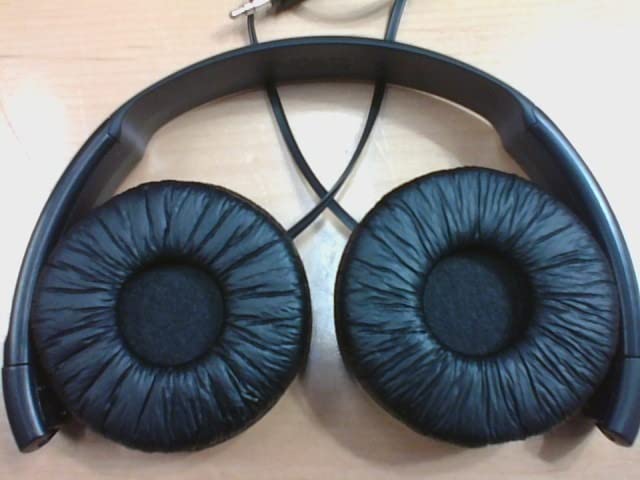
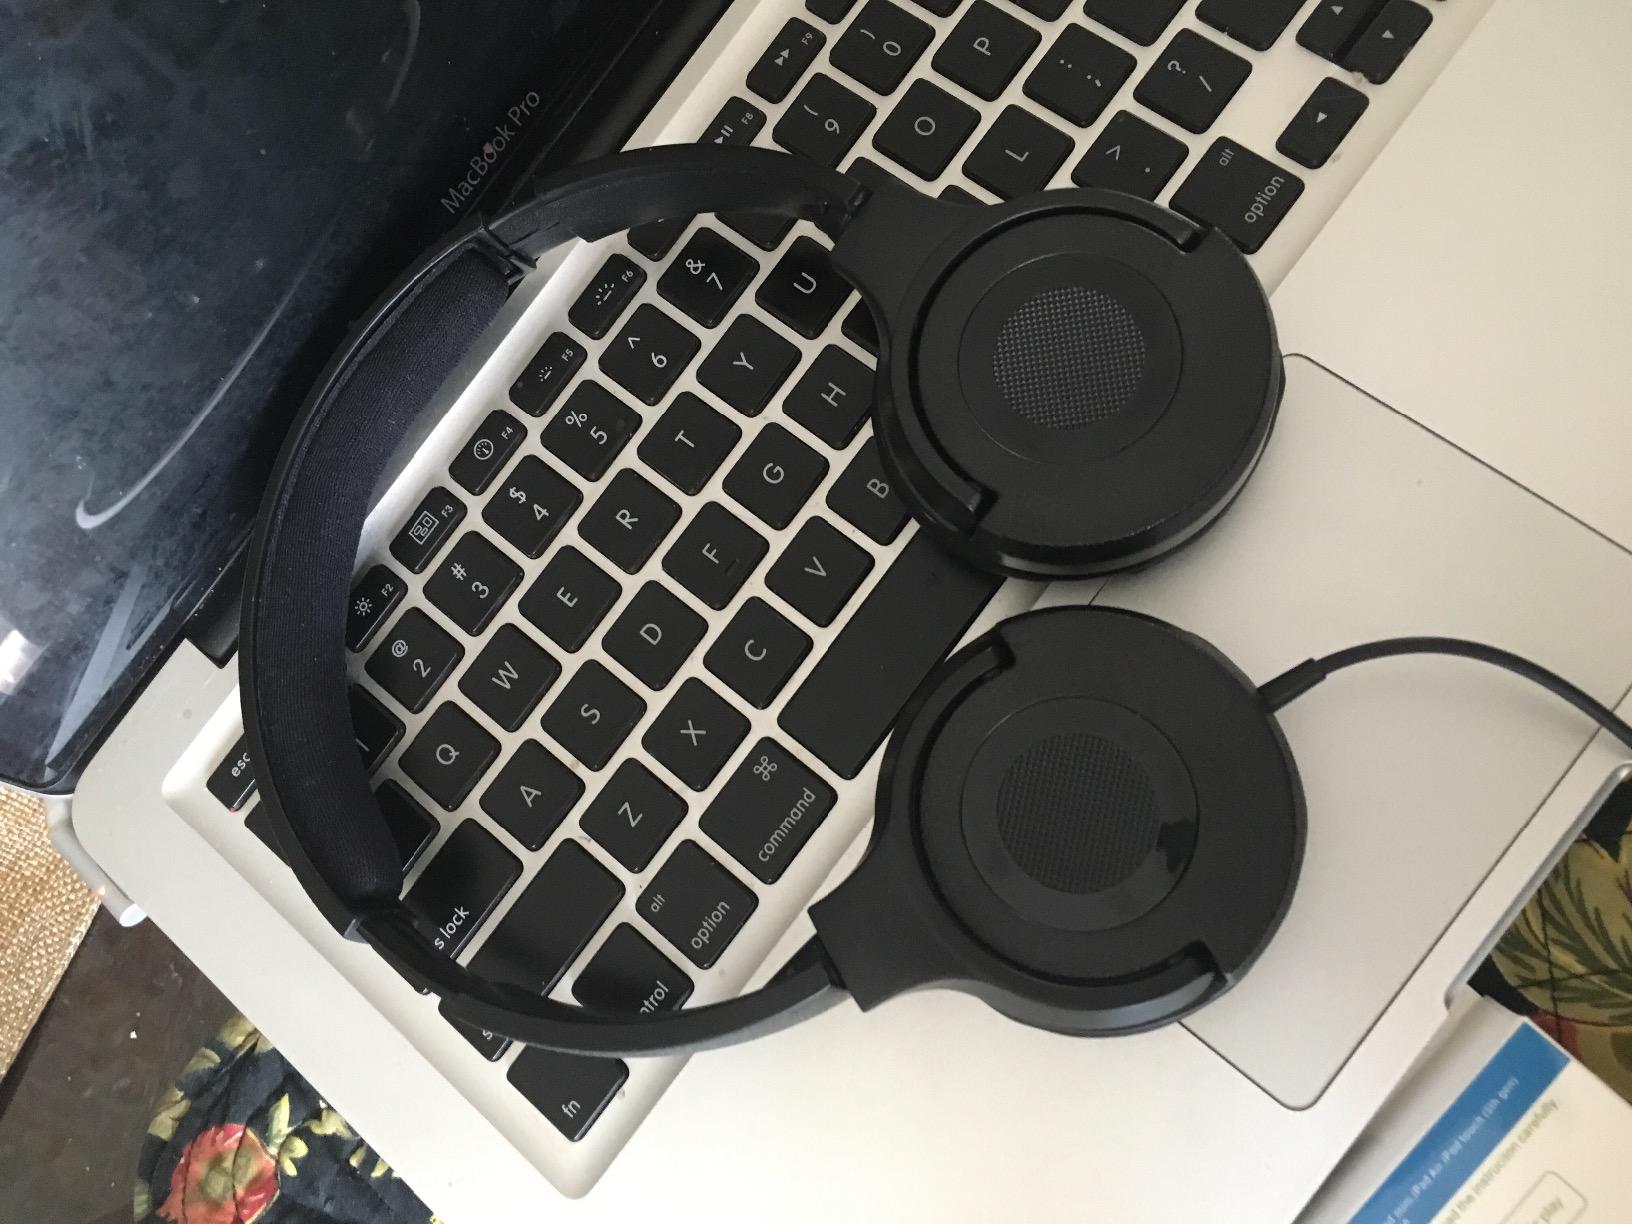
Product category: headphones
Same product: no